Premio Lo Nuestro 2013

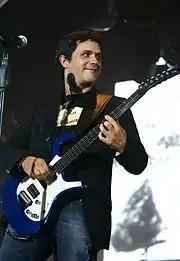
Spanish singer Alejandro Sanz "(pictured in 2007)" was named Male Pop Artist and also received the Lifetime Achievement Award.

The categories considered were for the Pop, Tropical, Regional Mexican, and Urban genres, with additional awards for the General Field that includes nominees from all the genres for the Artist of the Year, Collaboration, Video and New Artist categories. The nominees were selected through an online voting poll that received 500,000 votes; the winners were chosen from a total of 130 nominations in 33 different categories.